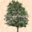
Label: maple_tree